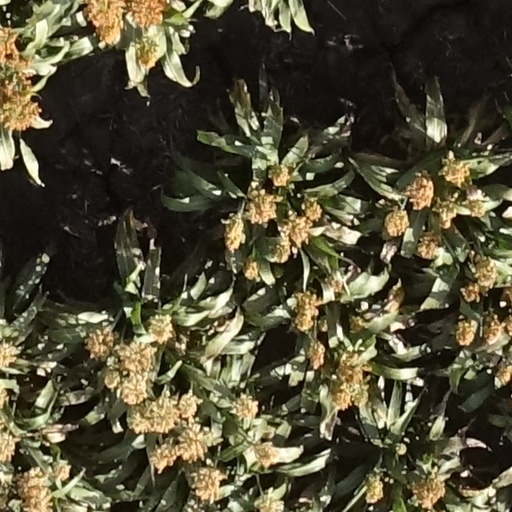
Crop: sorghum